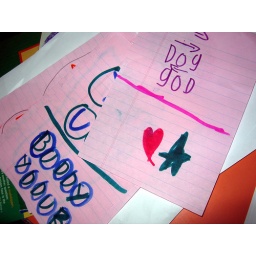
artwork by Onny, age 8. I found this on the kitchen table a few mornings ago.